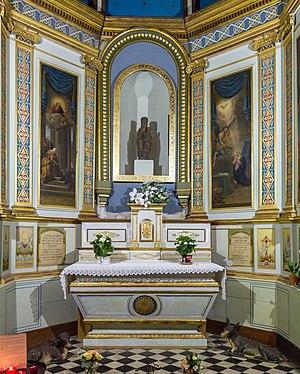
Église Notre Dame de Romigier, Manosque - Autel
L'église Notre-Dame de Romigier est une église située à Manosque, dans le département des Alpes-de-Haute-Provence.
Manosque est une commune française, située dans le département des Alpes-de-Haute-Provence en région Provence-Alpes-Côte d'Azur. Les habitants de Manosque s'appellent les Manosquins. Manosque est la ville la plus peuplée des Alpes-de-Haute-Provence.